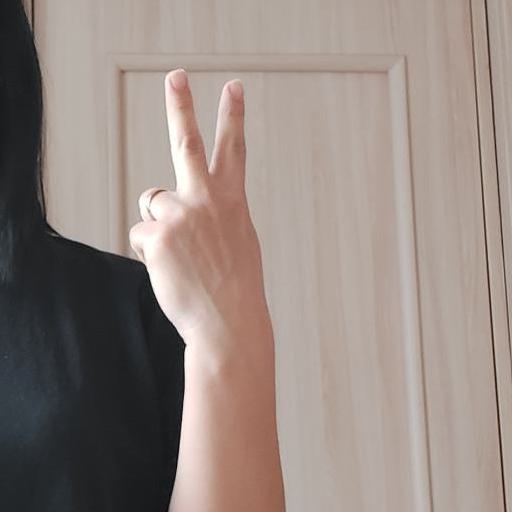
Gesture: peace_inverted